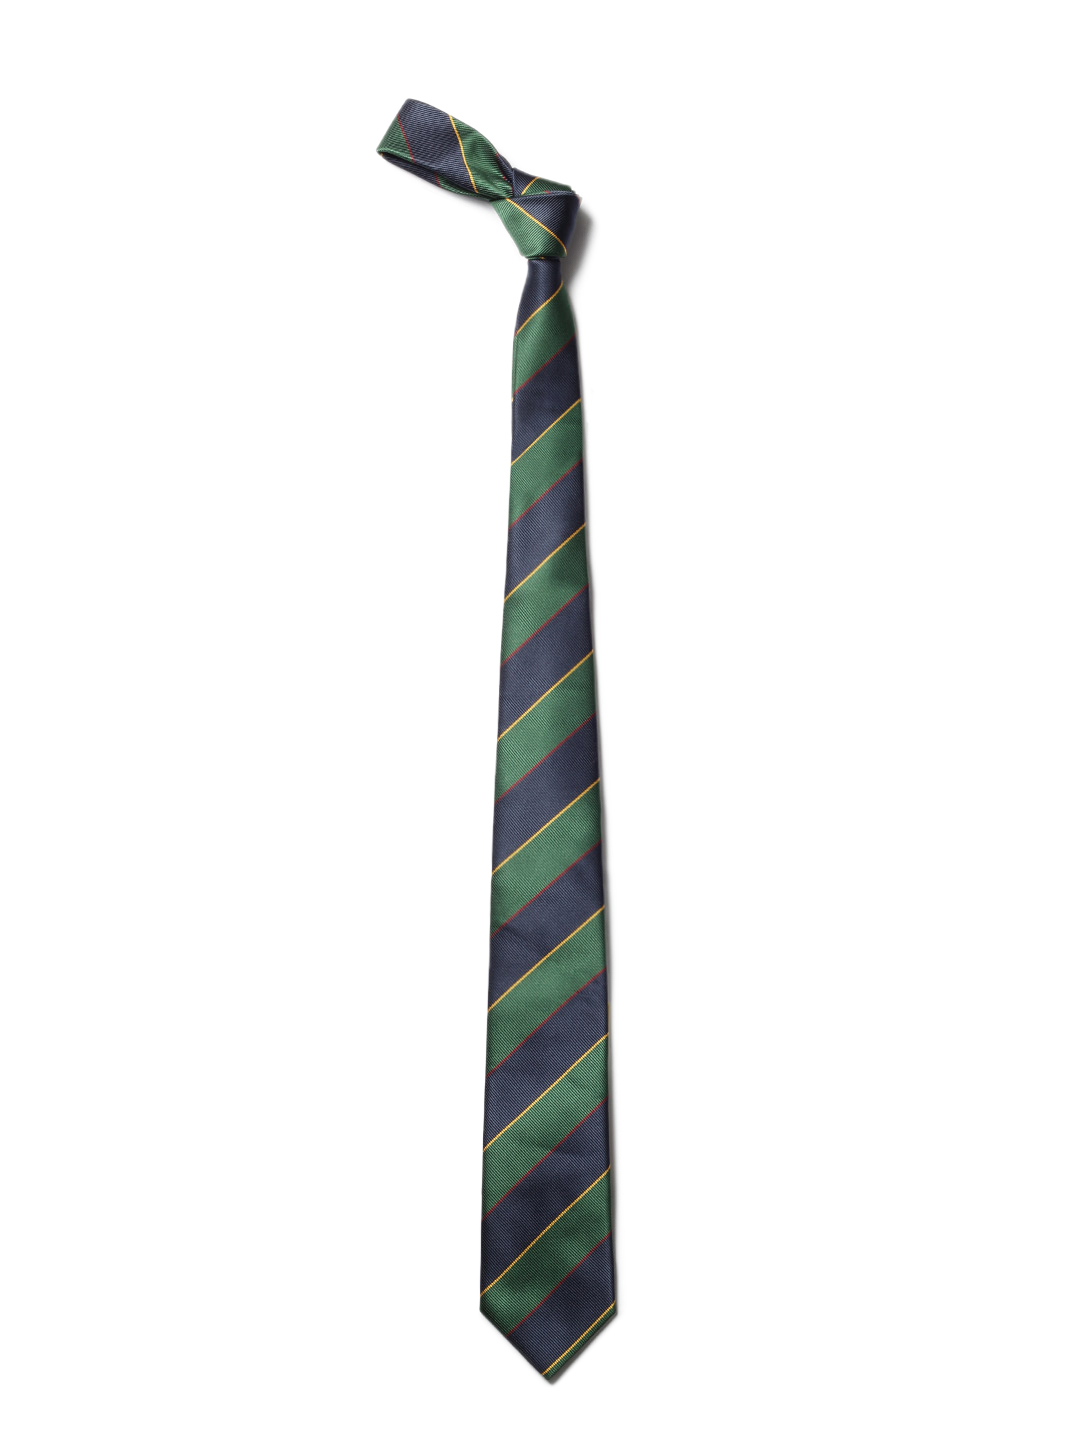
Allen Solly Men Navy Blue Tie
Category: Accessories / Ties / Ties
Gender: Men
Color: Navy Blue
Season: Summer 2012
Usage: Formal